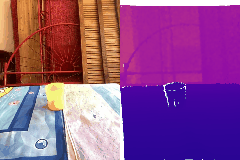
Label: cup